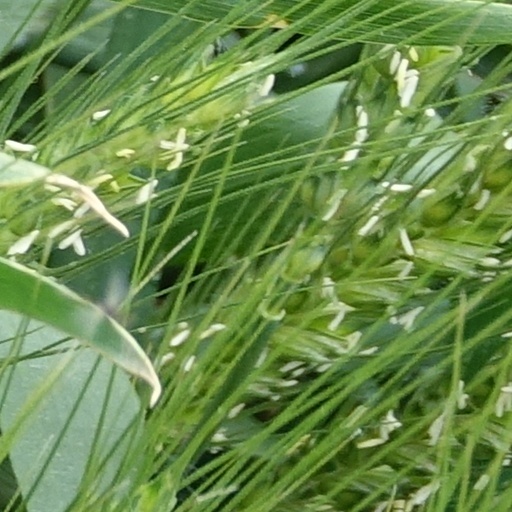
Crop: wheat